1935 in the Philippines

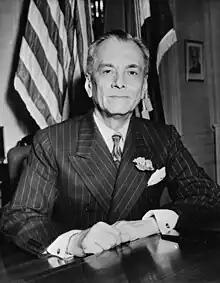
Incoming President Manuel Quezon

As per Act No. 2711 section 29, issued on March 10, 1917, any legal holiday of fixed date falls on Sunday, the next succeeding day shall be observed as legal holiday. Sundays are also considered legal religious holidays. Bonifacio Day was added through Philippine Legislature Act No. 2946. It was signed by then-Governor General Francis Burton Harrison in 1921. On October 28, 1931, the Act No. 3827 was approved declaring the last Sunday of August as National Heroes Day.